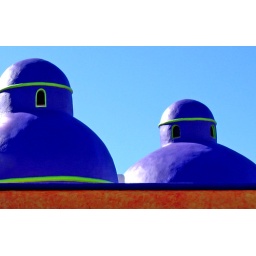
Some unusual rooftops in this quaint tropical beach town on the west coast of Mexico.